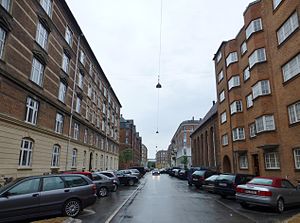
Fiskedamsgade
Fiskedamsgade set fra Classensgade. Til højre i midten ses Frihavnskirken.
Fiskedamsgade er en ca. 300 meter lang gade på Østerbro i København. Den løber parallelt med Strandboulevarden mellem Næstvedgade og Classensgade. Før 1926 hed den Classensvej, men det var ret forvirrende så tæt på Classensgade. I dag er det til gengæld lidt mærkeligt at den lille blinde udposning mod Langelinie Skole hedder Fiskedamsgade 25 ABC og 27 AB, da Præstøgade lige så godt kunne have sit udspring her.